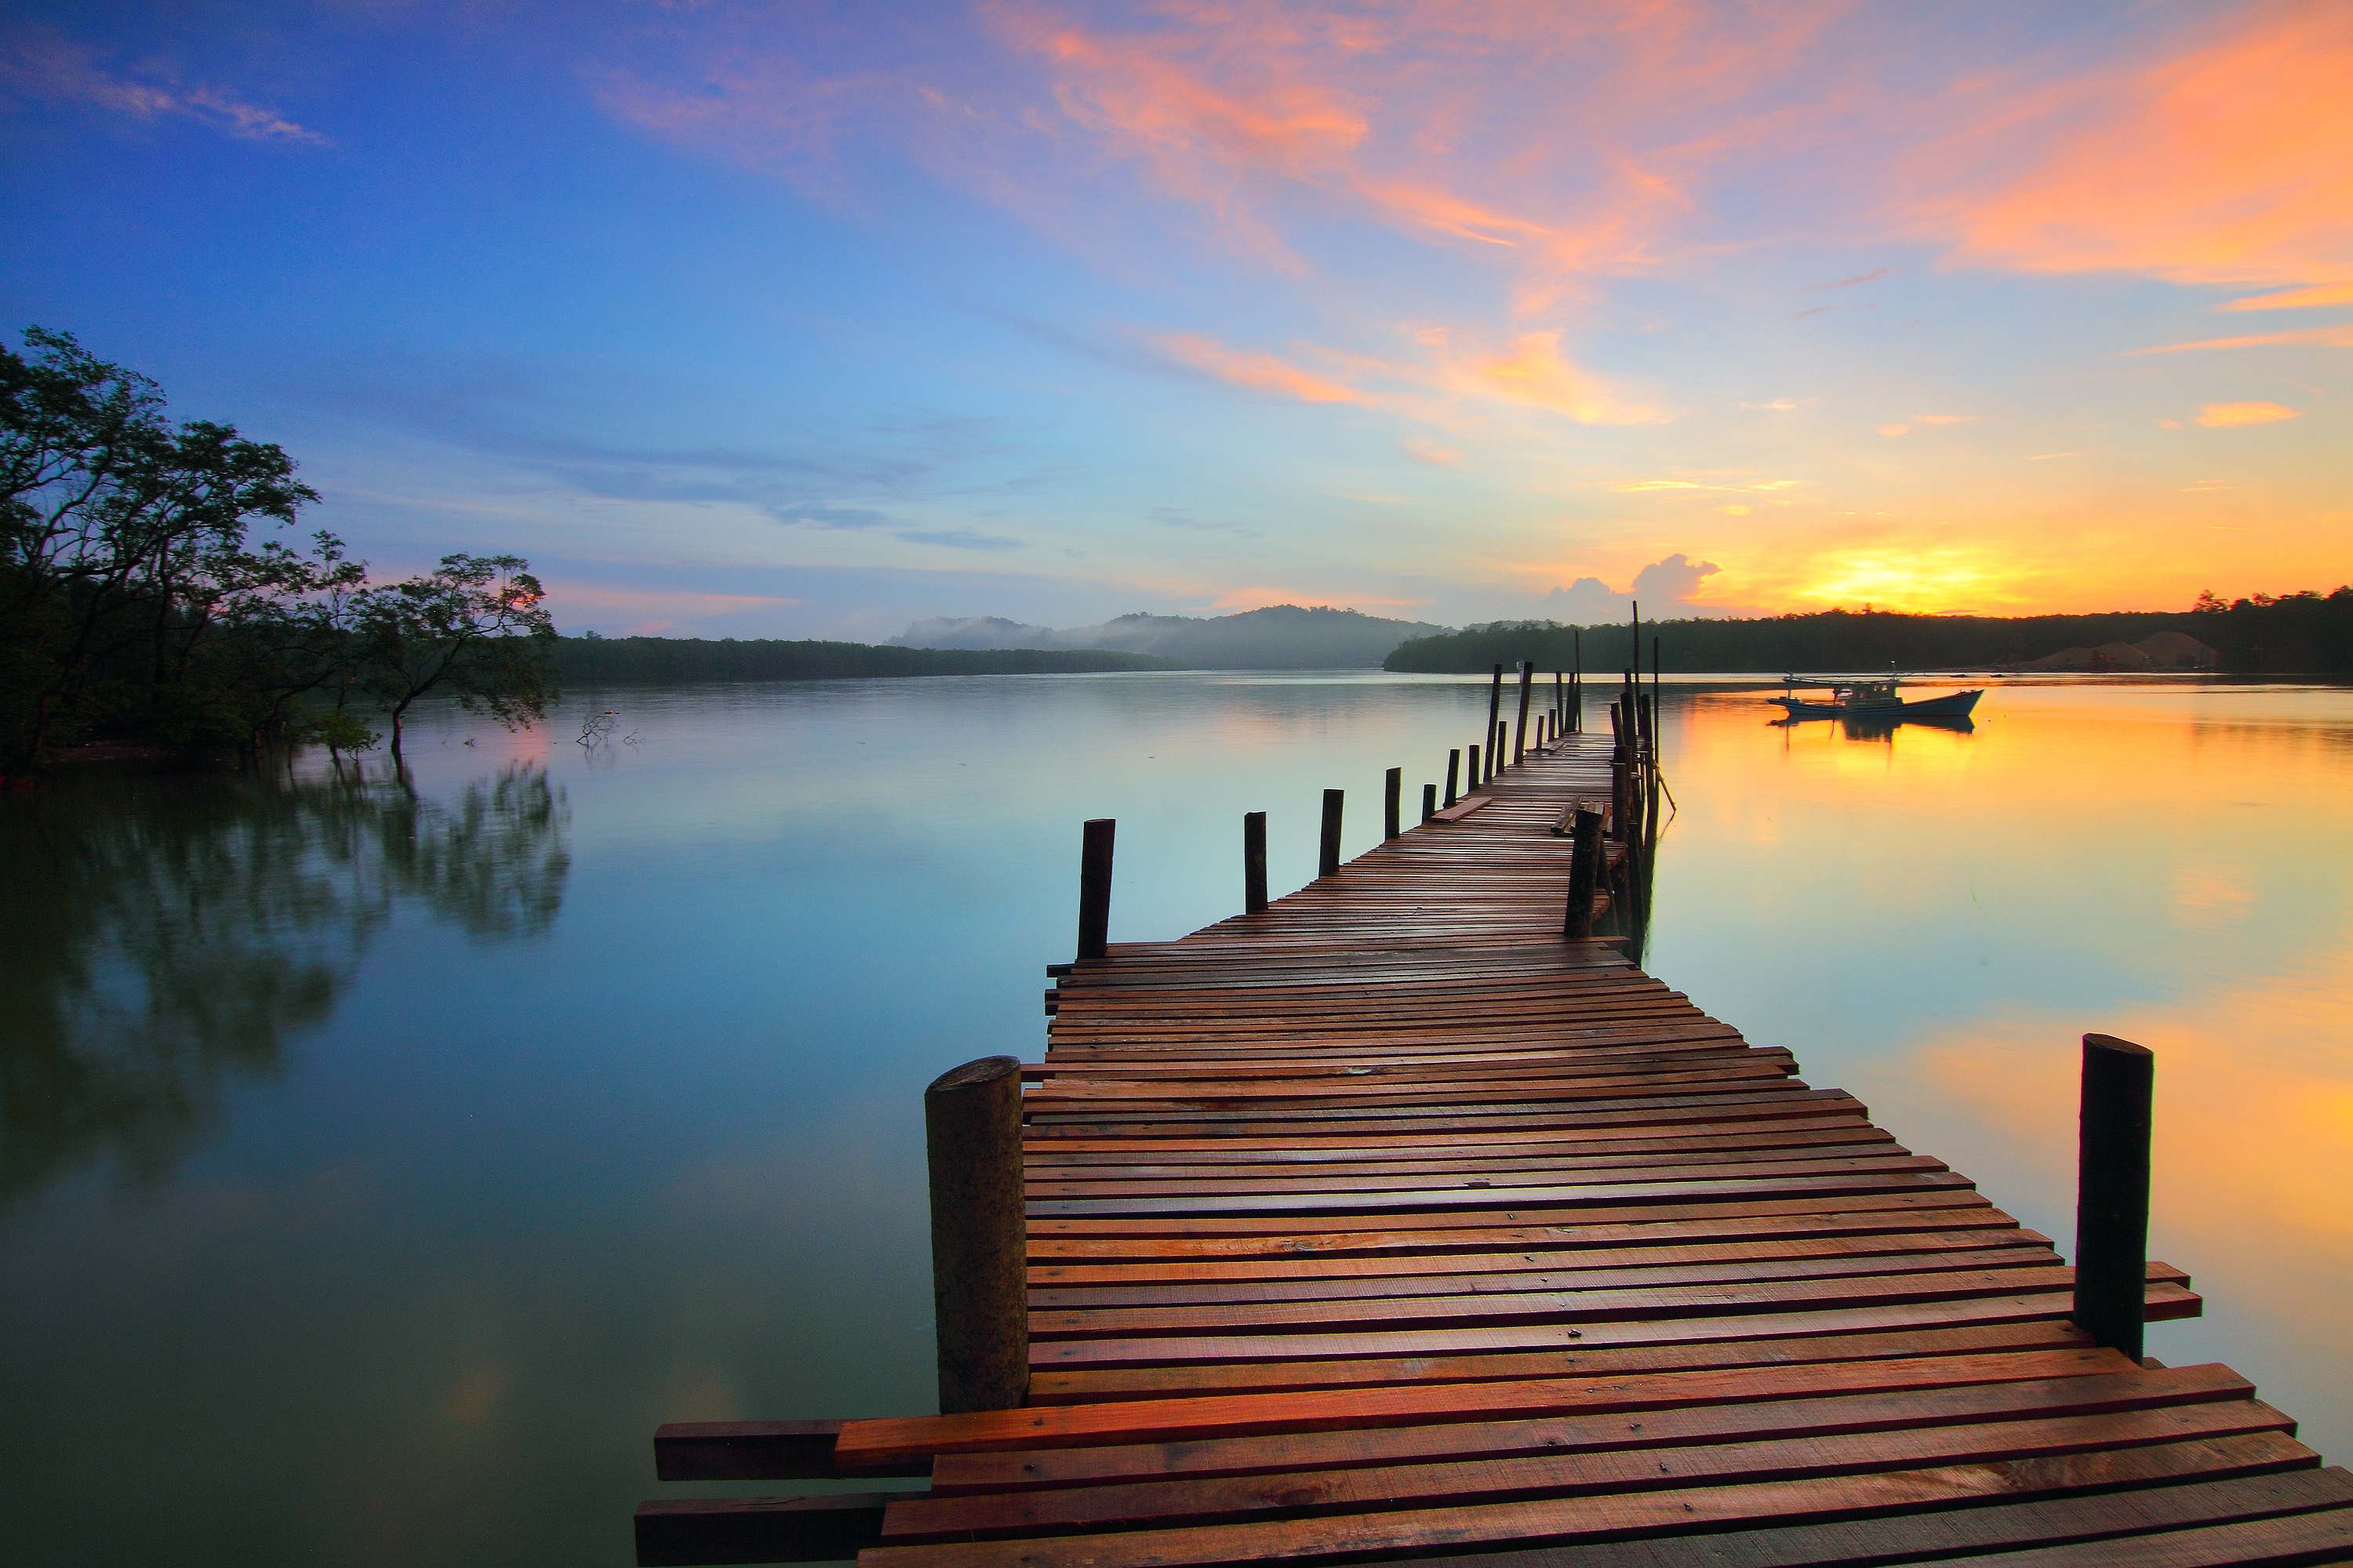
sea, horizon, sunrise, sunset, sunlight, morning, lake, dawn, pier, vacation, dusk, evening, reflection, jetty, superb moment